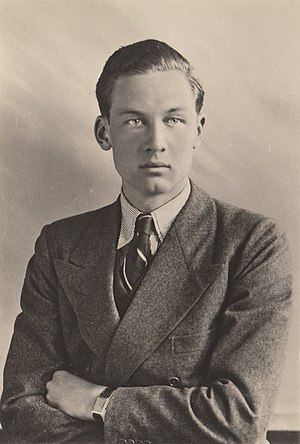
Ernst August 4. af Hannover
Ernst August 4. af Hannover var den sidste arveprins af Hertugdømmet Braunschweig. Han var søn af hertug Ernst August af Braunschweig og prinsesse Viktoria Luise af Preussen.